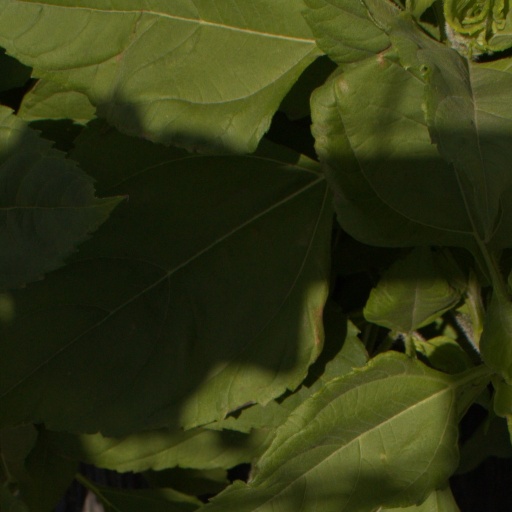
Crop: Jerusalem artichoke